Menstrie

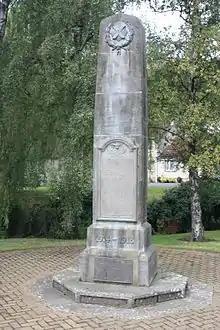
Menstrie War Memorial

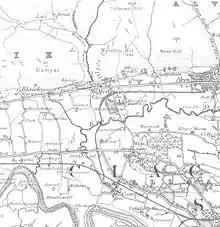
Menstrie and surrounding area in 1895

Menstrie (Scottish Gaelic: ) is a village in the county of Clackmannanshire in Scotland. It is about east-northeast of Stirling and is one of a string of towns that, because of their location at the foothill base of the Ochil Hills, are collectively referred to as the Hillfoots Villages or simply "The Hillfoots".